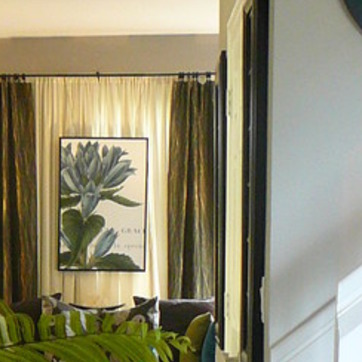
Material: fabric